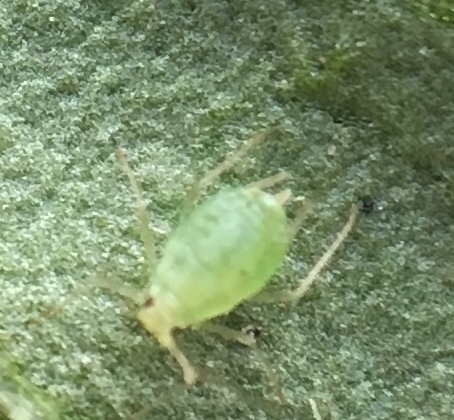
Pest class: green_peach_aphid